List of displayed General Dynamics F-16 Fighting Falcons

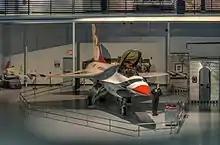
F-16A display at the Museum of Aviation, Robins AFB

The General Dynamics F-16 Fighting Falcon is an American supersonic multirole fighter aircraft originally developed for the United States Air Force. It has since been adopted by numerous air forces worldwide, and has been in near-continuous production since 1974, totaling approximately 4,600 aircraft. As newer variants have entered service, large numbers of older models have been placed on display around the world following their retirement.